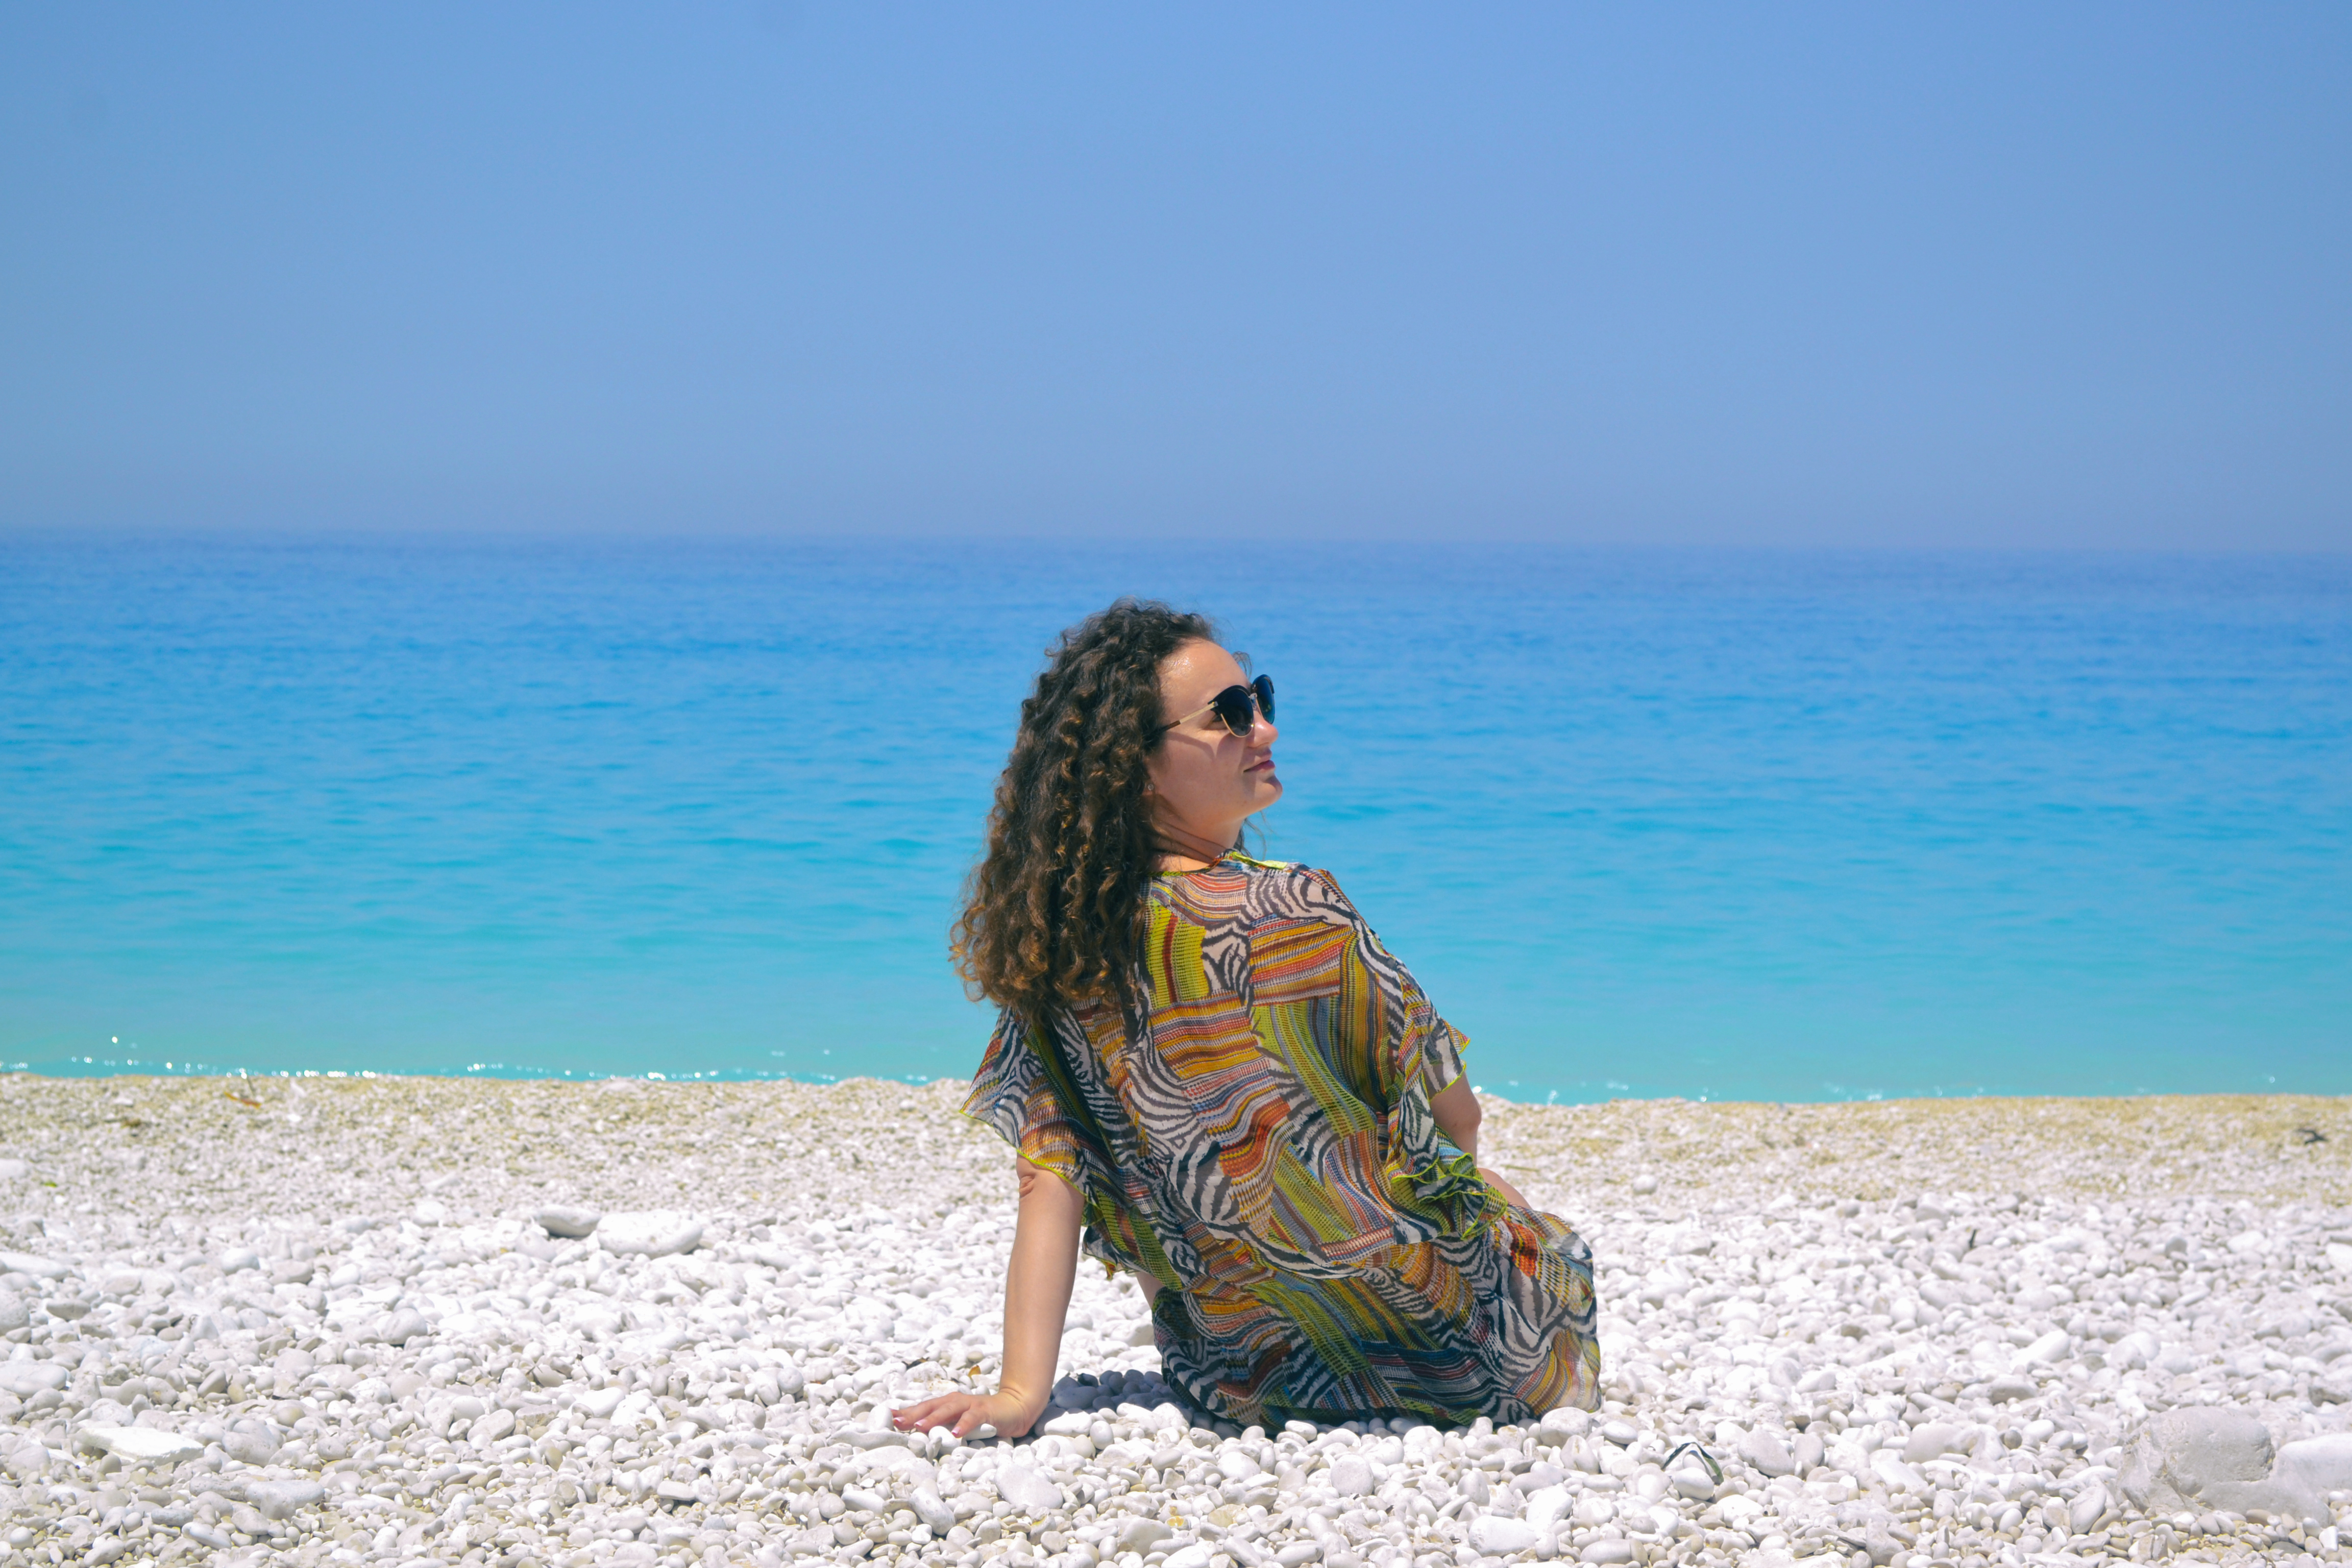
girl, seaside, greece, island, Kephalonia, myrtos, woman, beauty, curly hair, sea, lifestyle, summer, young, beach, female, vacation, happy, travel, nature, healthy, person, outdoor, leisure, sunlight, holiday, tourism, water, landscape, sand, tropical, relax, coast, blue, paradise, resort, seascape, shore, exotic, turquoise, freedom, sky, ocean, white, carefree, winner, boss, chic, body of water, horizon, coastal and oceanic landforms, fun, happiness